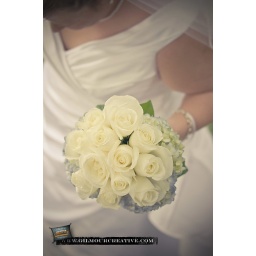
A bride in a white dress holds her bouquet of yellow roses.